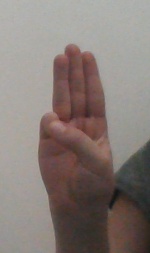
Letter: thaa